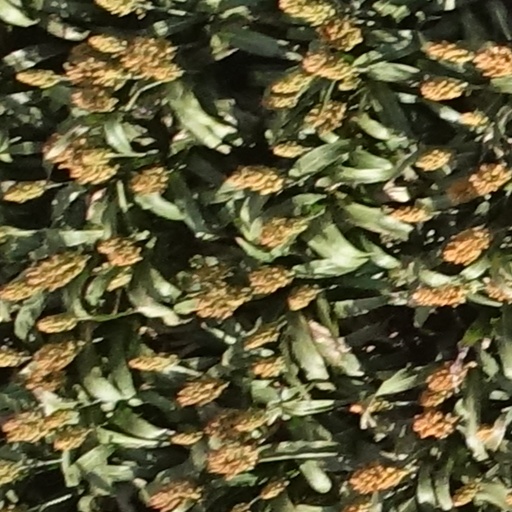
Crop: sorghum